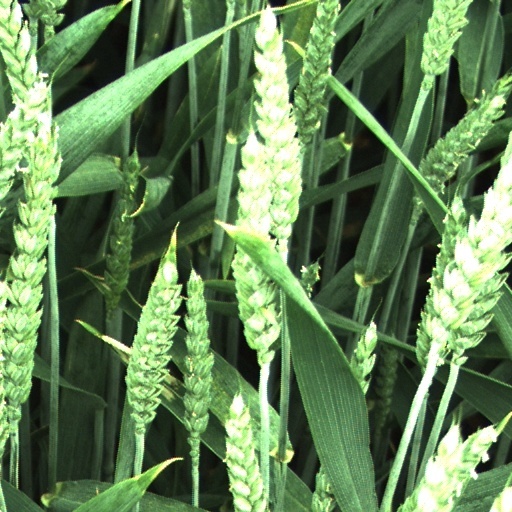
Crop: wheat